Texas City refinery explosion

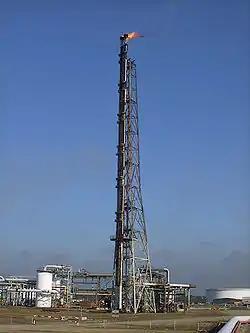
A flare stack, an inherently safer solution to dispose of excess flammable gas

A diesel pick-up truck, with its engine left idling, had been parked about from the blowdown stack. The vapor cloud reached the vehicle, and hydrocarbon fumes were drawn into the engine's air intake, causing the engine to race. Nearby workers frantically tried to shut down the engine, without success. The expanding vapor cloud forced the workers who were trying to shut down the overspeeding truck engine to retreat. The cloud continued to spread across the ISOM plant, across the pipe-rack to the west and into the trailer area unimpeded. No emergency alarm sounded, and at approximately 1:20 pm, the vapor cloud was ignited by a backfire, as observed (by nearby witnesses) to be originating from the overheating truck engine.